Armed merchantman

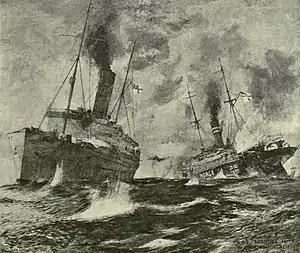
HMS "Alcantara" and SMS "Greif" dueling at close range during the action of 29 February 1916

An armed merchantman is a merchant ship equipped with guns, usually for defensive purposes, either by design or after the fact. In the days of sail, piracy and privateers, many merchantmen would be routinely armed, especially those engaging in long distance and high value trade. In more modern times, auxiliary cruisers were used offensively as merchant raiders to disrupt trade chiefly during both World War I and World War II, particularly by Germany.